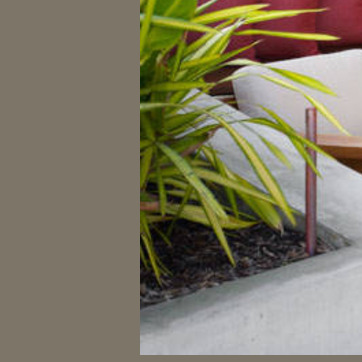
Material: foliage